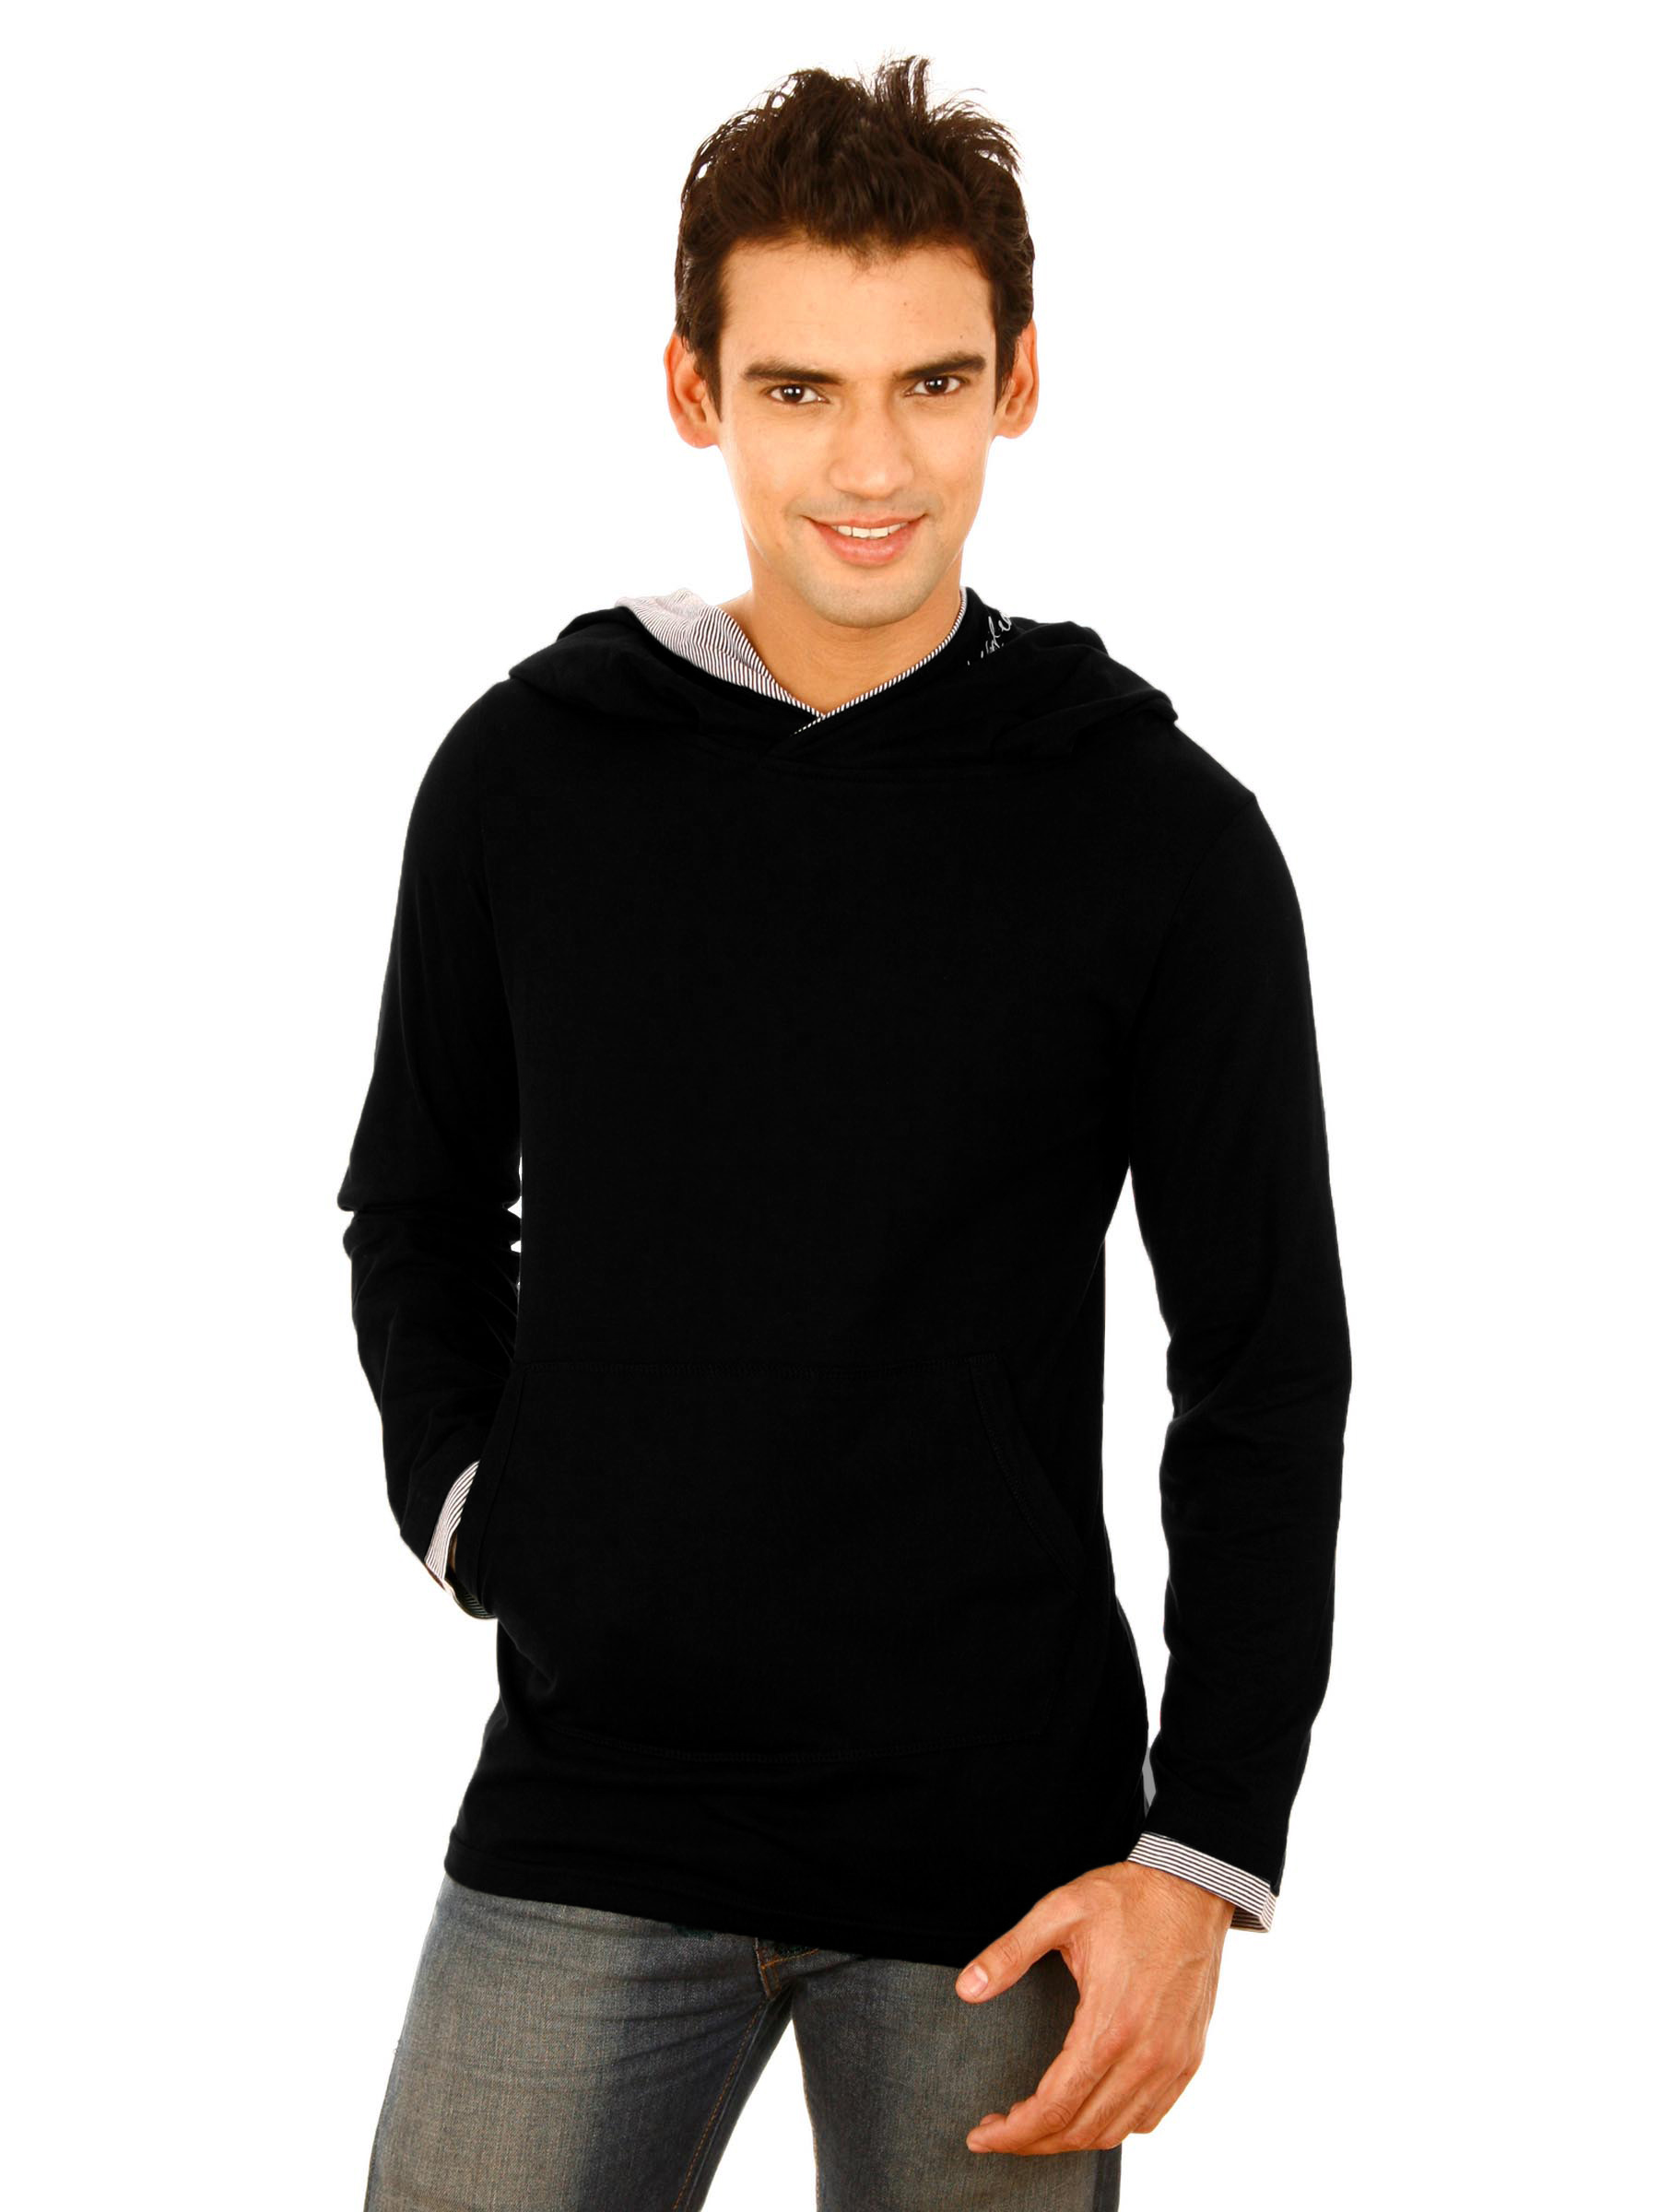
United Colors of Benetton Men Light Winter Black Sweatshirts
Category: Apparel / Topwear / Sweatshirts
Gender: Men
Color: Black
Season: Fall 2011
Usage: Casual